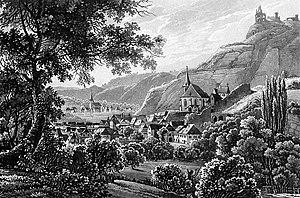
L'aquatinte ou aquateinte est un procédé de gravure à l'eau-forte. Ce procédé consiste à recouvrir une plaque de métal d'une couche de poudre protectrice plus ou moins dense, puis à la plonger dans un bassin d'acide. Elle permet, grâce à l'utilisation de fines particules de résine saupoudrées puis chauffées, d'obtenir une surface composée de points plutôt que de traits par lesquels on obtient différentes tonalités de couleur.